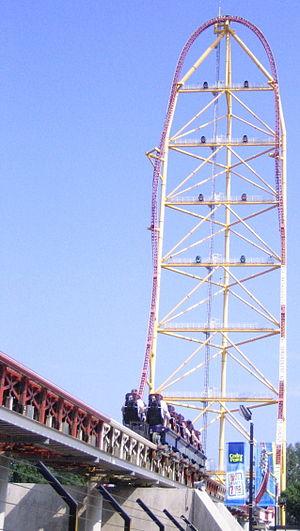
Cedar Point est un parc d'attractions situé à Sandusky dans l'Ohio, aux États-Unis, sur une péninsule du lac Érié. Il détient plusieurs records, dont celui du parc ayant le plus d'attractions, 69 manèges. Parmi elles, se trouvent 17 montagnes russes dont le Top Thrill Dragster, qui a battu plusieurs records